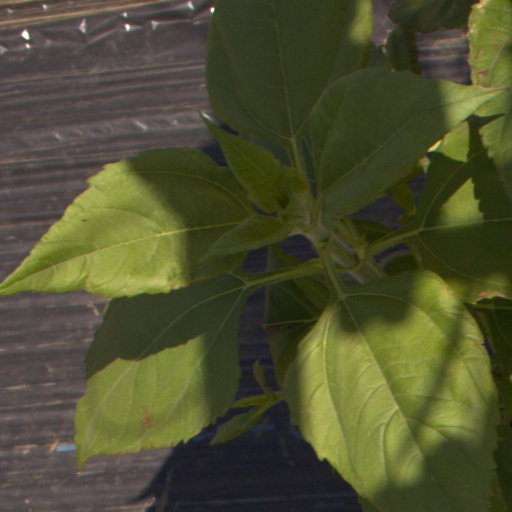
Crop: Jerusalem artichoke